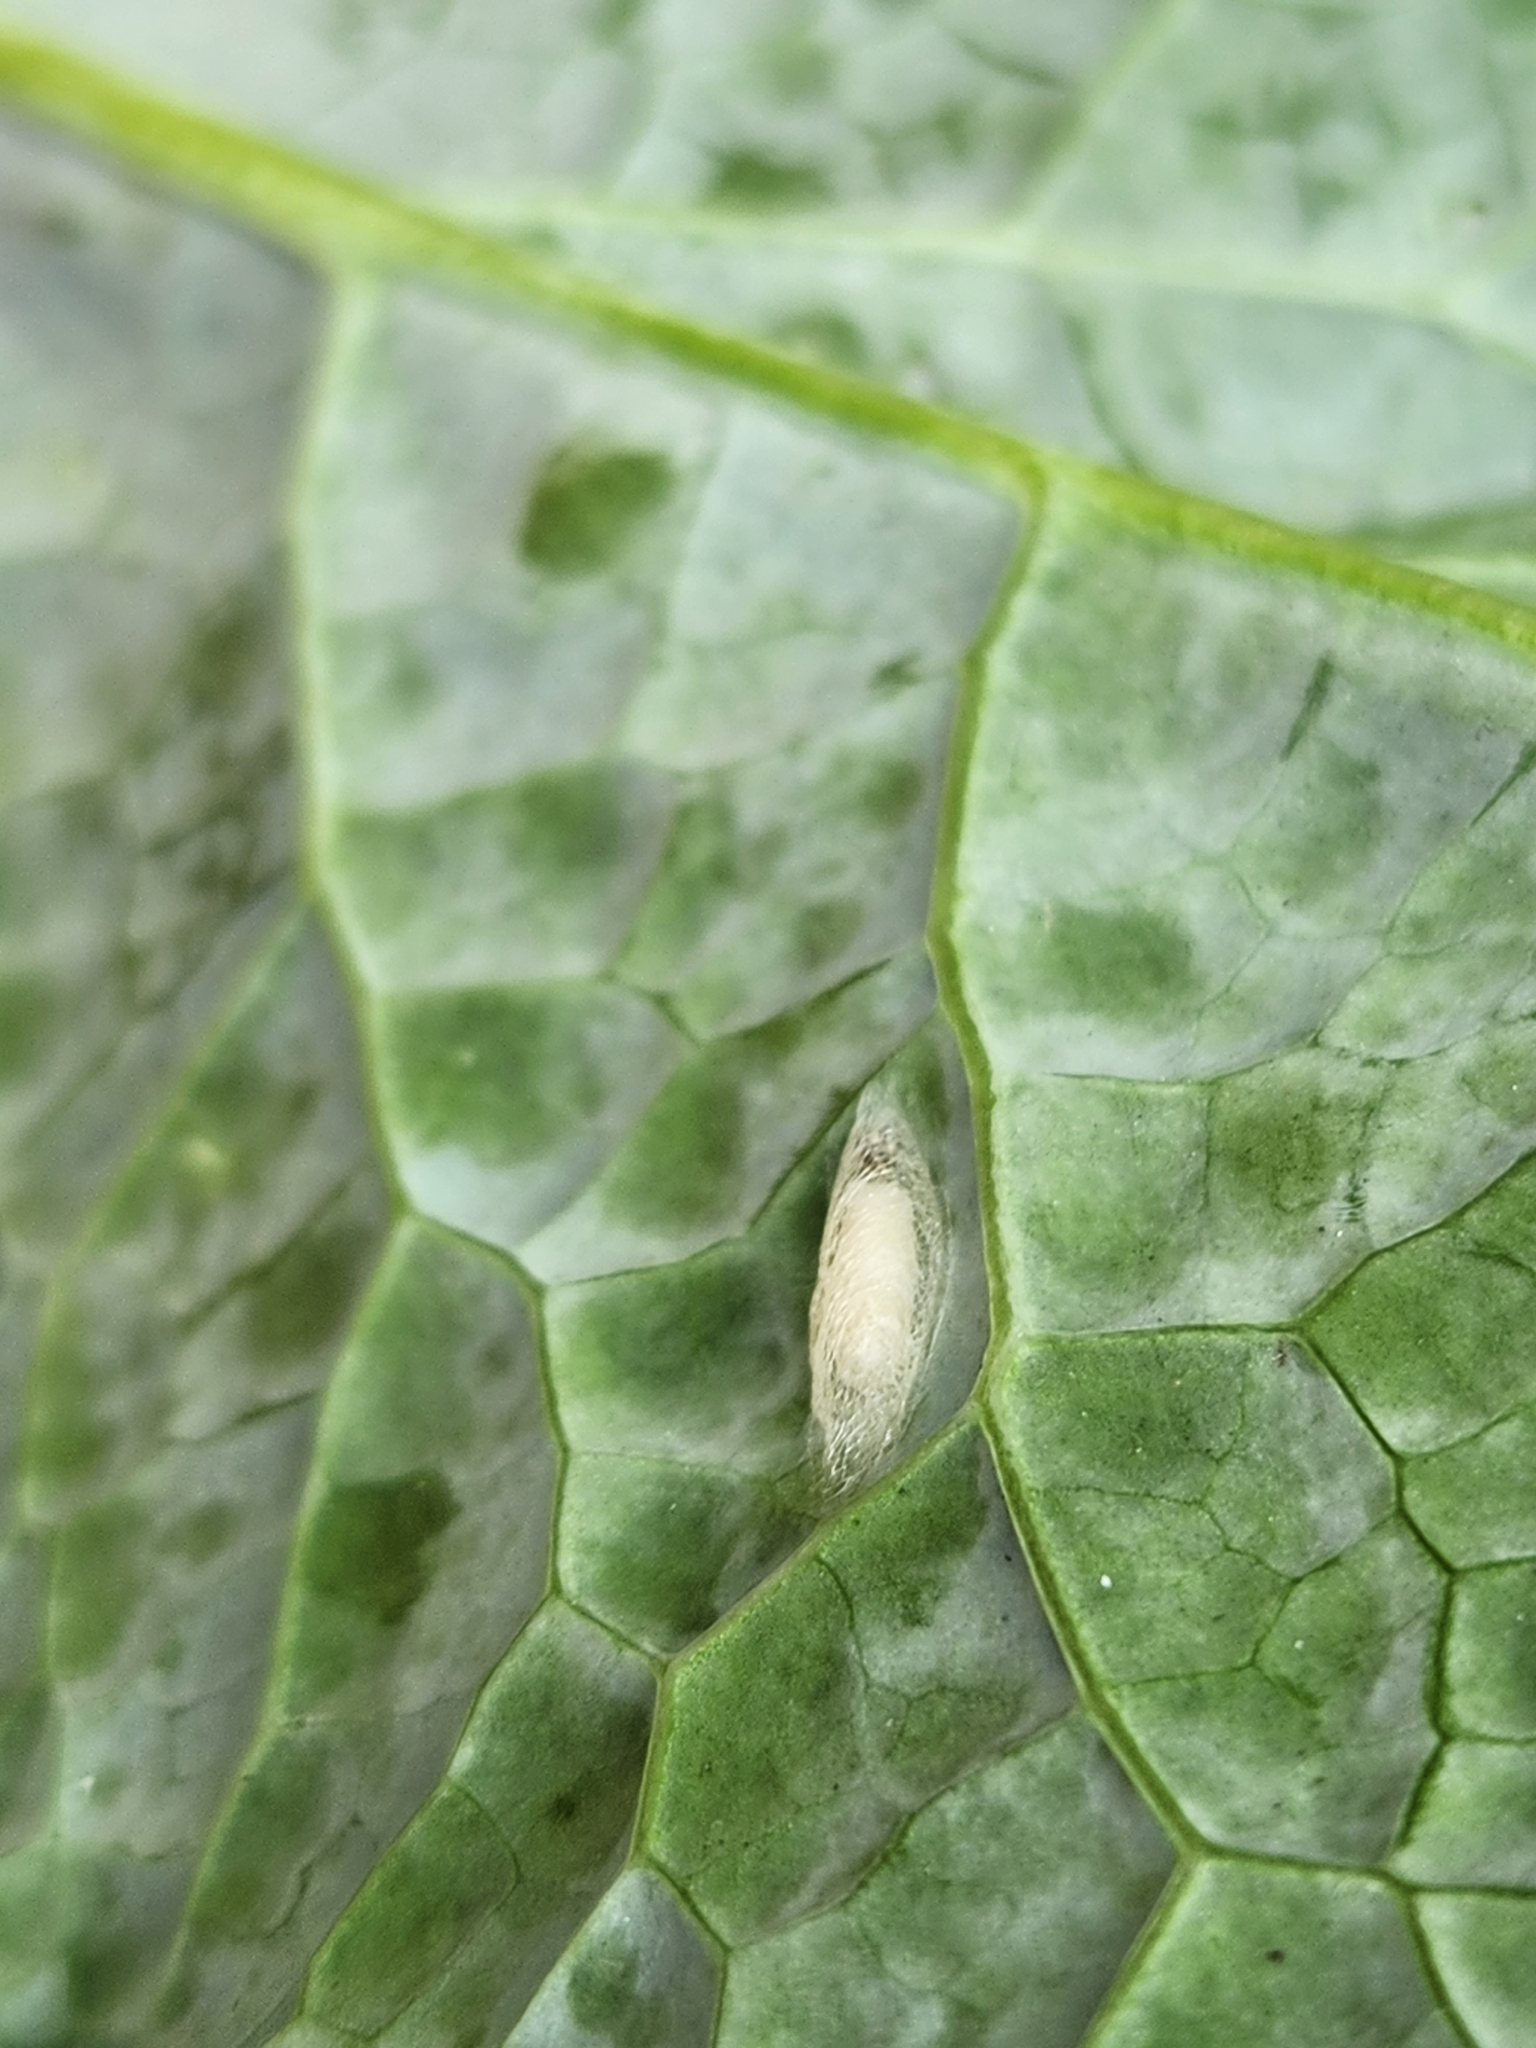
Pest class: diamondback_moth